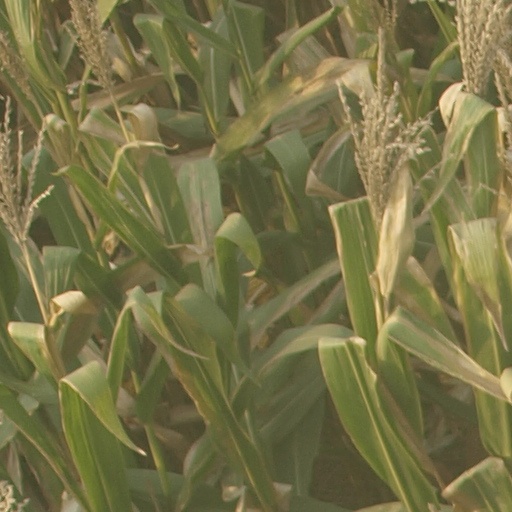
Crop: maize; corn